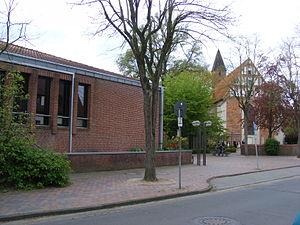
Lilienthal est une municipalité de l'arrondissement d'Osterholz en Basse-Saxe.